Randy Orton

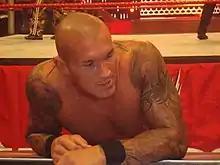
Orton with a shaved head in 2009

Orton then began a rivalry with Kofi Kingston, whom Orton blamed for him losing the WWE Championship due to Kingston interfering in his match with Cena to chase away Rhodes and DiBiase. On the November 16 episode of "Raw", Orton and Kingston engaged in a brawl that ended with Kingston putting Orton through a table in the crowd. Both men were named captains for their respective teams at Survivor Series on November 22, where Kingston's team defeated Orton's team after Orton was last eliminated by Kingston. The two traded victories over each on following episodes of "Raw", leading to a match at on December 13, which Orton won. The next night, he competed in a tournament to crown the 2009 Superstar of the Year, defeating The Undertaker by countout in the first round after interference from Legacy to advance to the finals later that night, where he lost to Cena. Orton won a triple threat match on the January 11, 2010, episode of "Raw", with help from Rhodes and DiBiase, for the right to challenge Sheamus at the Royal Rumble on January 31 for the WWE Championship. Orton lost by disqualification when Rhodes interfered, which prompted Orton to attack both Rhodes and DiBiase after the match. On the February 15 episode of "Raw", Orton was again disqualified in a non-title rematch when Legacy interfered. Orton and DiBiase both competed in the WWE Championship Elimination Chamber match at Elimination Chamber on February 21, where DiBiase eliminated Orton after hitting him with a pipe Rhodes had given him. The next night on the February 22 episode of "Raw", during a six-man tag team match, Orton attacked them in retaliation, turning face for the first time since 2005. At WrestleMania XXVI on March 28, Orton defeated Rhodes and DiBiase in a triple threat match.